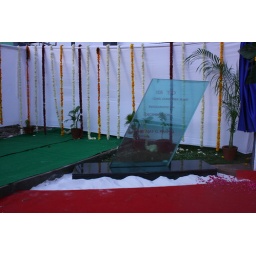
4 Sheets of glass embedded into the ground at an angle of 30 deg. Inaugarated by AJAY PIRAMAL